Nenad Đorđević

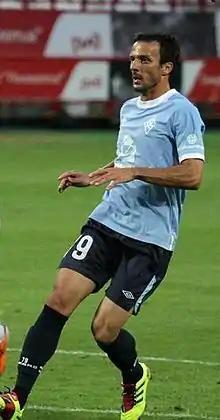
Đorđević with Krylia Sovetov in 2011

Nenad Đorđević (born 7 August 1979) is a Serbian professional football coach and former player who played as a defender. He is the assistant coach of Al Wasl in the UAE Pro League. At international level, Đorđević represented Serbia and Montenegro at the 2006 FIFA World Cup.